Wolverhampton East (UK Parliament constituency)

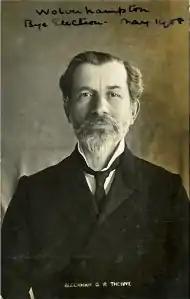
George Thorne

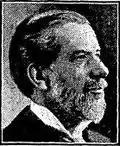
George Thorne

Another General Election was required to take place before the end of 1915. The political parties had been making preparations for an election to take place and by the July 1914, the following candidates had been selected;